Simon Vouet

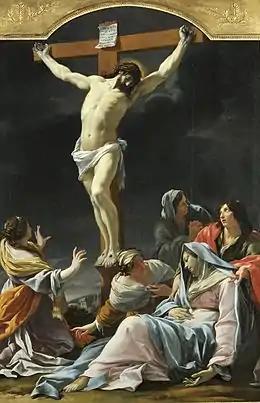
"Crucifixion" (1636–1637), Musée des Beaux-Arts de Lyon

Crelly's catalogue raisonné of 1962 lists more than 150 preserved paintings by Vouet. Since that publication, "a number of paintings, some of them of considerable importance, have turned up in various parts of the world and the list of his work continues to grow." A new catalogue raisonné, by Arnauld and Barbara Brejon de Lavergnée, is forthcoming. This is a partial list by present location, and then, as possible, by date.